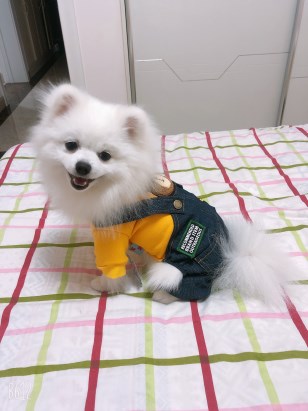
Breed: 1936-n000005-Pomeranian